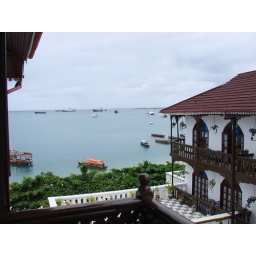
Views from the balcony in Tembo House, overlooking the water and courtyard.